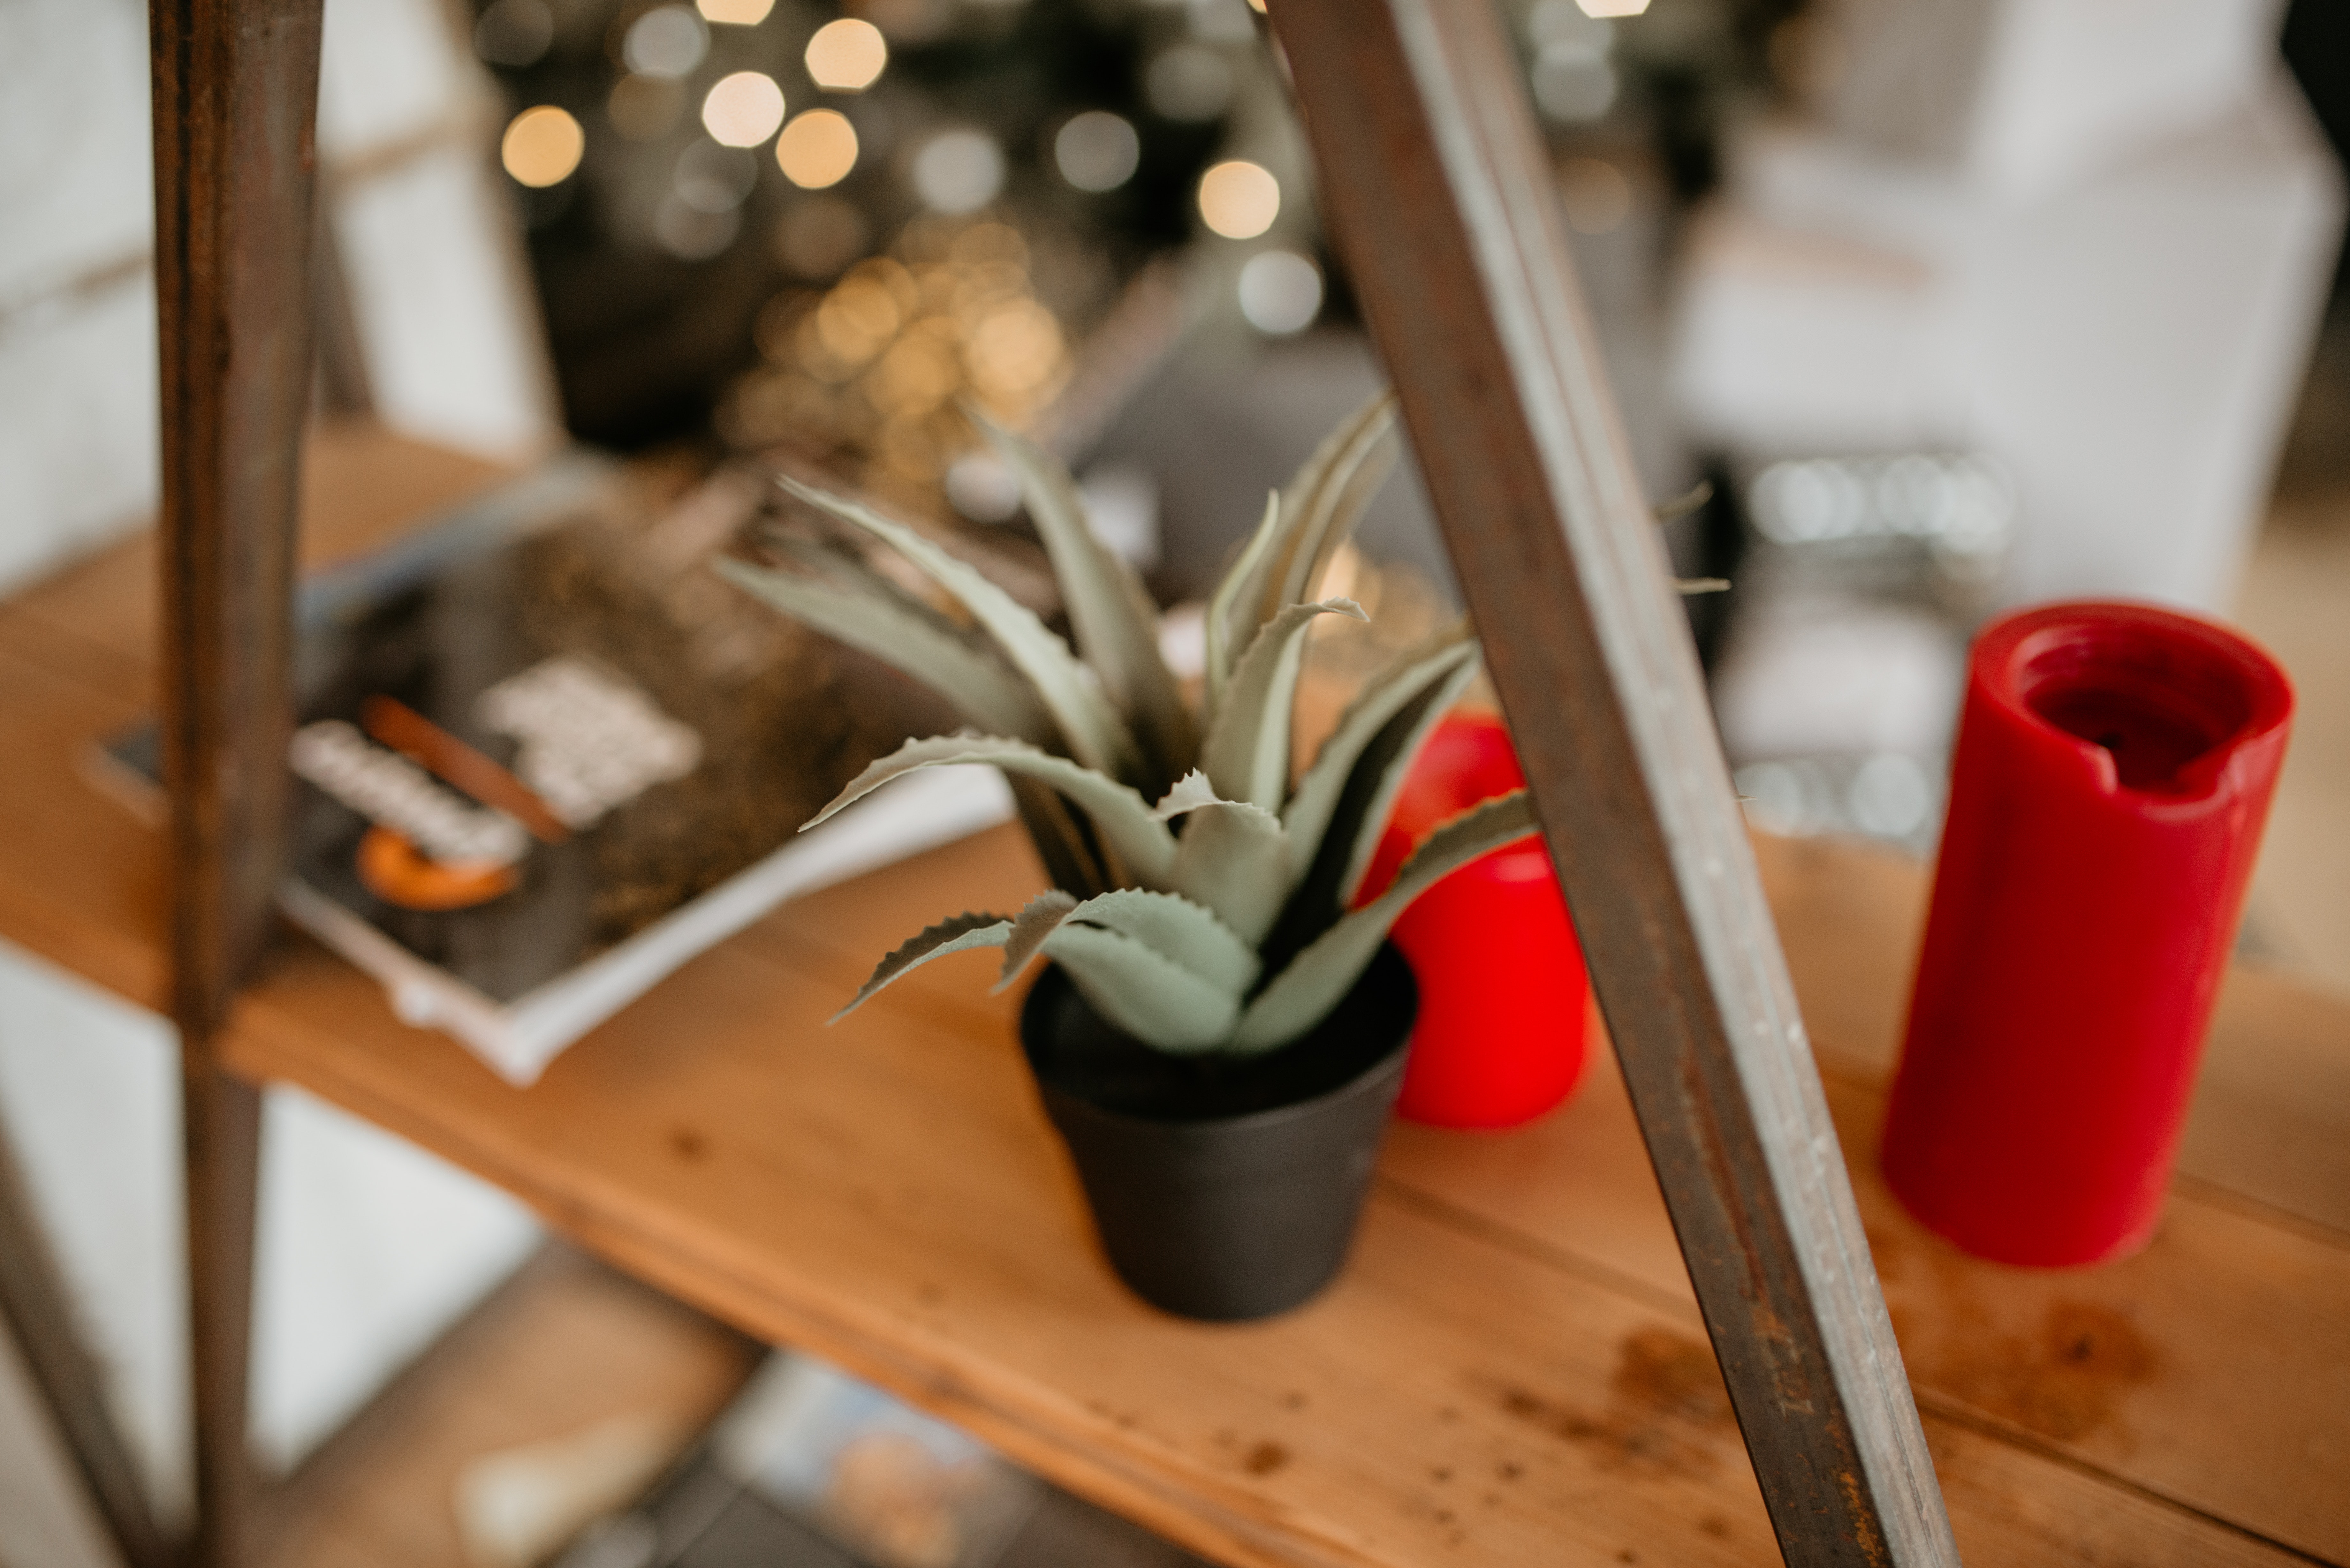
houseplant, flower, plant, room, table, flowerpot, wood, interior design